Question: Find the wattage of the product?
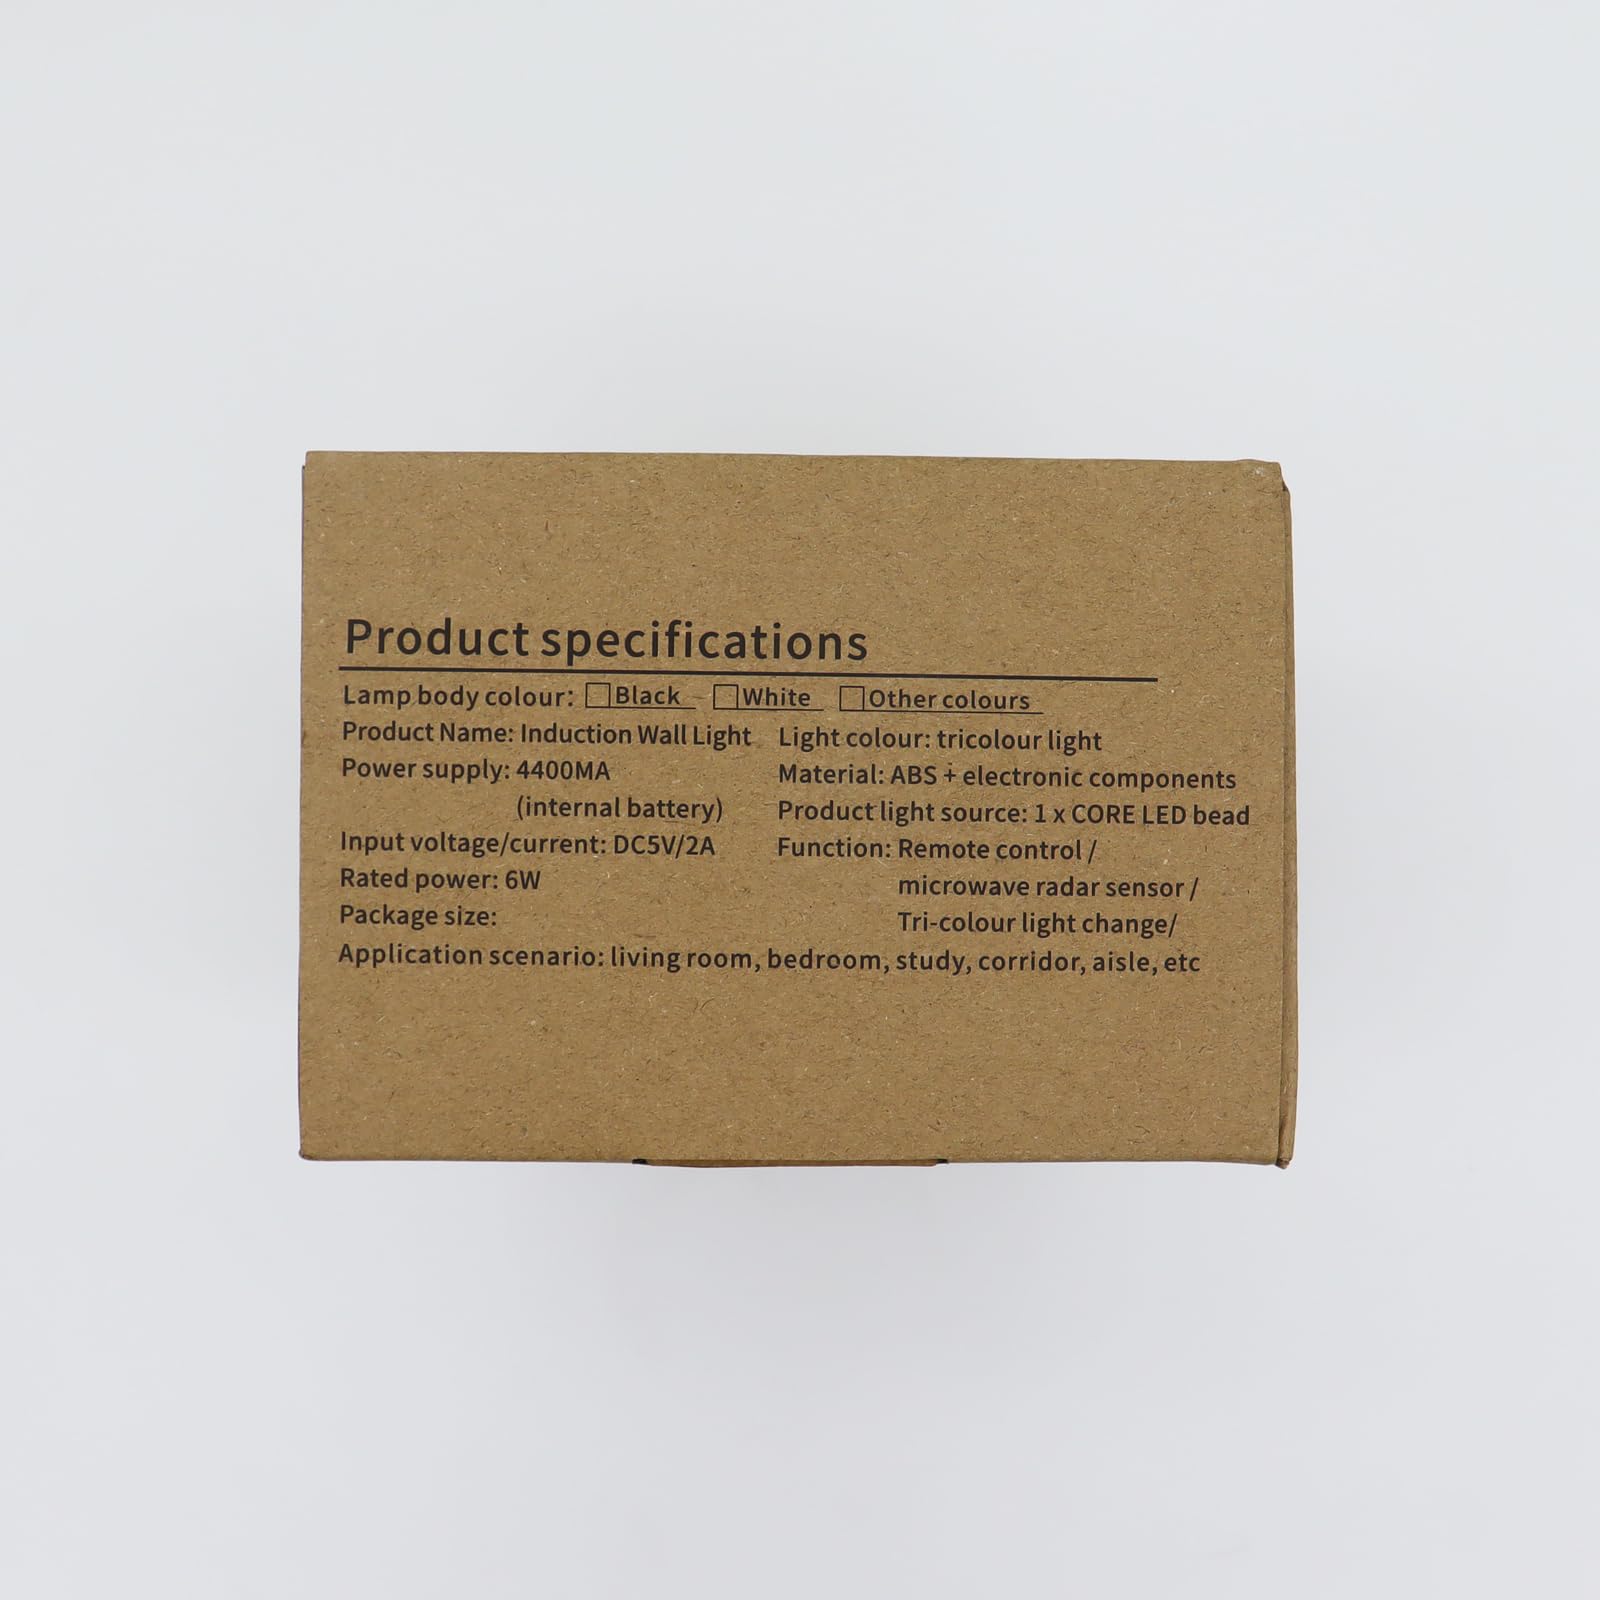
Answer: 6.0 watt